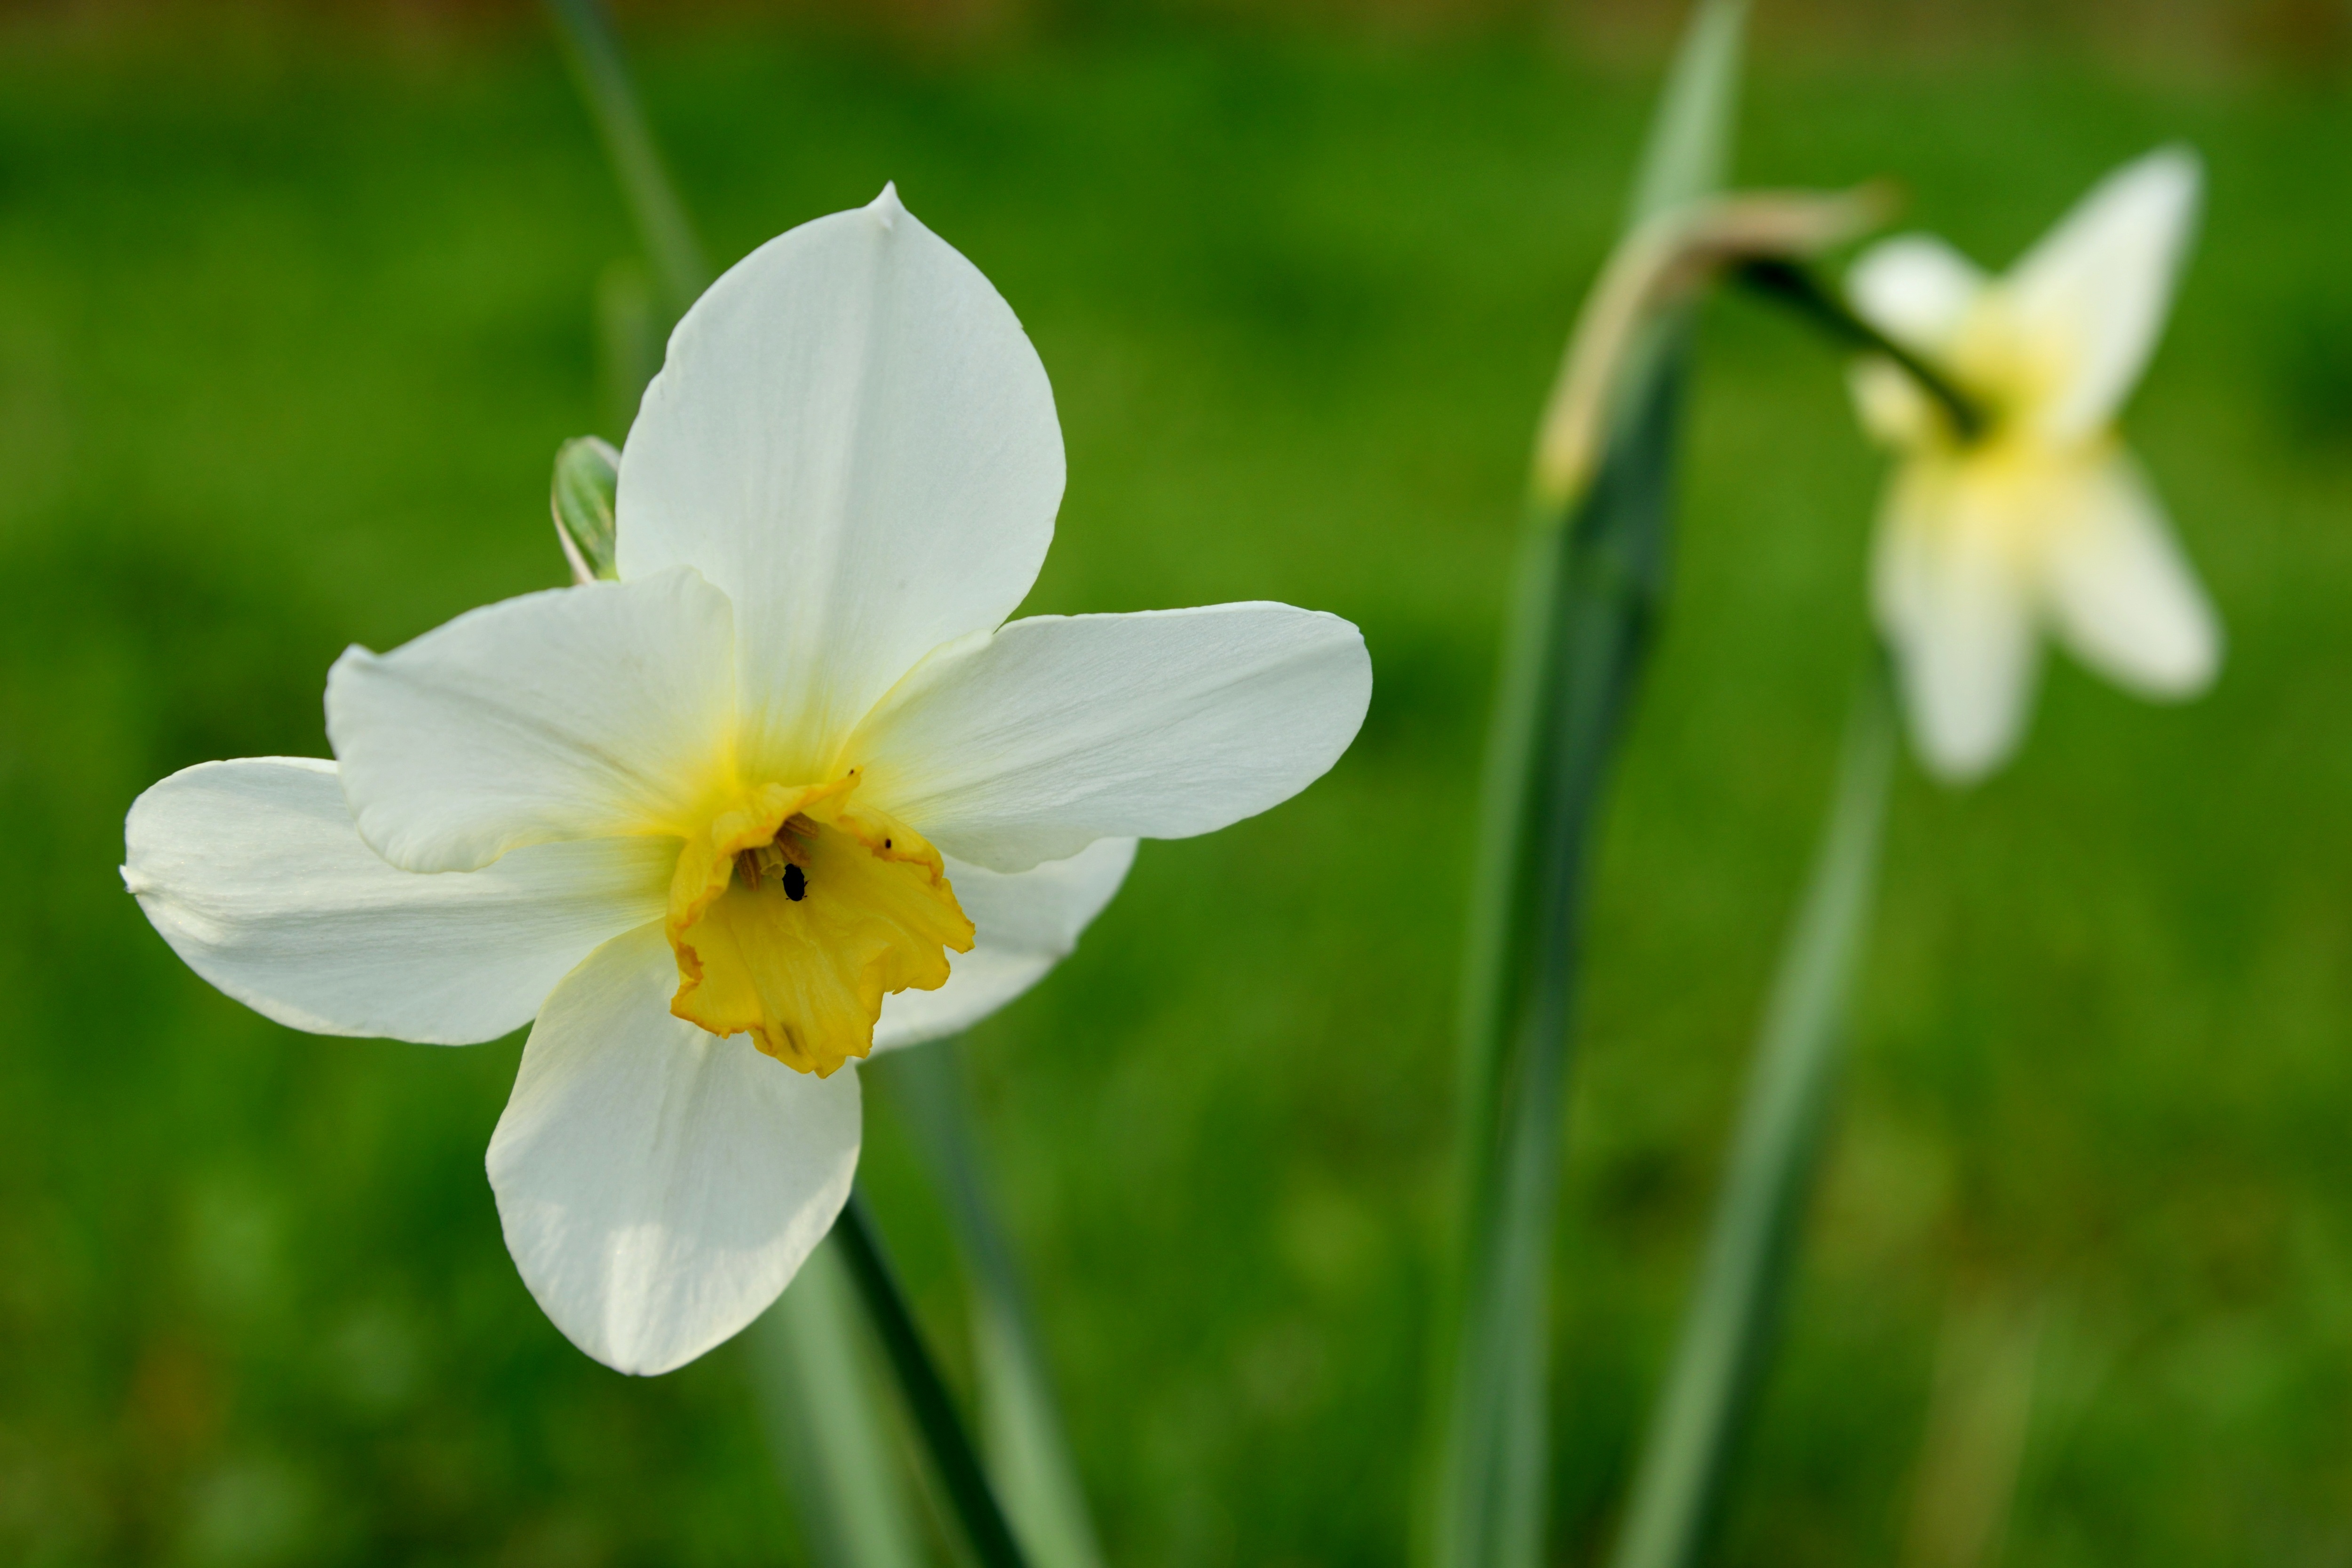
nature, plant, meadow, flower, petal, green, botany, yellow, flora, wildflower, flowers, narcissus, snowdrop, macro photography, flowering plant, plant stem, land plant